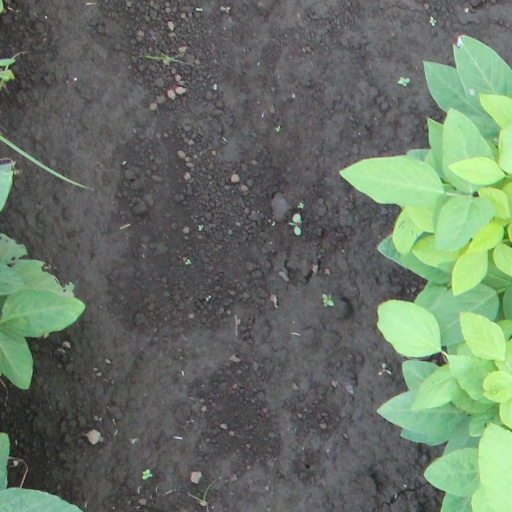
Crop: soybean